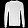
Label: Pullover